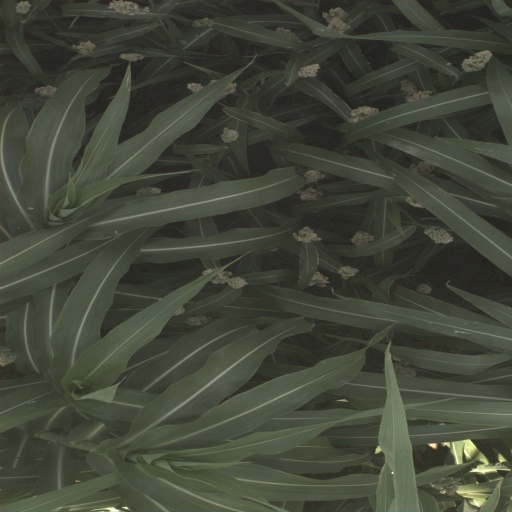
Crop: sorghum